Mac Eoin Bissett family

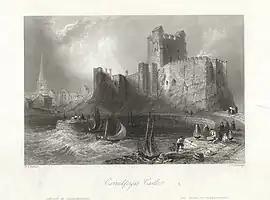
A drawing of Carrickfergus Castle, built in 1177 by John de Courcy

There were, however, members of the family on both sides. A "Johannes Bisset", who may very well have been the Mac Eoin gone to Scotland in rebellion and now returning, is listed in "Pembridge's Annals" and "Grace's Annals", both Latin compilations, as one of the eight Scottish lords accompanying Bruce in the invasion of Ulster. According to these Johannes/John Bisset was a leader in the force defeating de Mandeville and his kinsman Hugh Byset, Logan and the Savages above, was evidently with the Scots when later opposed by the armies of Richard Óg de Burgh and Edmund Butler, and was still with Bruce when victorious against Roger Mortimer in the Battle of Kells. Bisset then appears to have died in February the next year (1316), the cause and exact date now unknown.